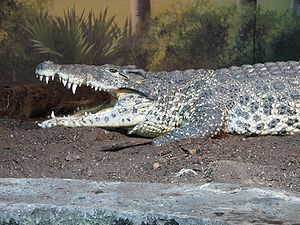
Randers Regnskov / Oplevelser
Cubakrokodille (Crocodylus rhombifer)